Aci Trezza

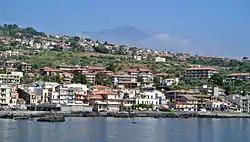
Aci Trezza with Mount Etna in the background

Aci Trezza is a town in Sicily, southern Italy, a "frazione" of the comune of Aci Castello, c. 10 km north of Catania, with a population of around 5,000 people.